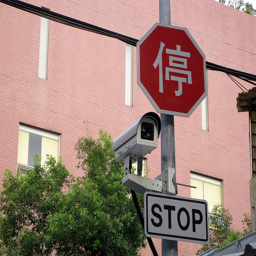
A stop sign in Asian characters with a camera below it.
A stop sign that has a camera attached to it.
A stop sign that is monitored by a camera.
A red stop sign sitting above a security camera.
A camera and stop sign bearing foreign language sits on a pole.
Pole mounted with Japanese stop sign and traffic camera.